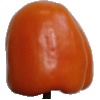
Label: Pepper Orange 1